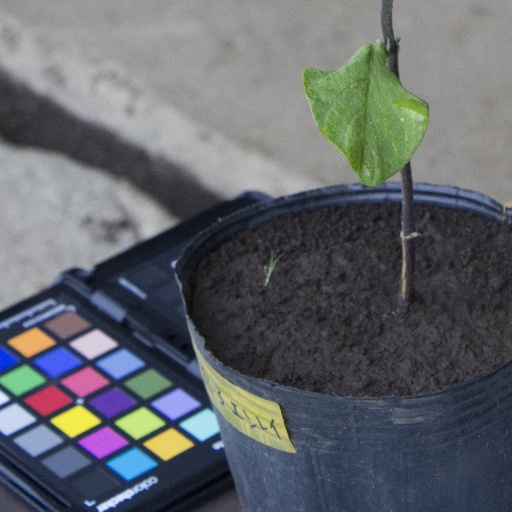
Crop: soybean